Pinus pumila × P. sibirica

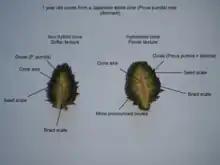
Japanese stone pine cone "(Pinus pumila)" (left) and Japanese stone pine × Siberian pine cone "(Pinus pumila" × "P. sibirica)" (right). Anatomy of the cones and visible morphological differences in the hybridized cone. The cones were taken from a single specimen, a 30 year old P. pumila tree

"Pinus pumila" × "P. sibirica" is a small tree about tall with a broad open crown, and dark brown bark. The trunk is not vertical, it is often curved.